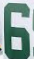
Number: 6